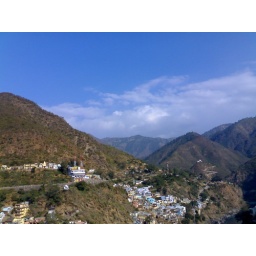
blue sky over devprayag